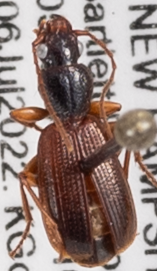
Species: Cymindis neglecta
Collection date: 2022-07-06
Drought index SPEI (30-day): -1.376
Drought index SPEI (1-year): -0.692
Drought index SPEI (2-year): -1.28